Akio Mimura

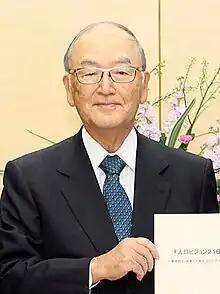
January 2024

Mimura is 19th Chairman of Japan Chamber of Commerce of Industry(JCCI) since 2013, which is the largest small and medium business association with 1,250,000 corporate members in Japan.